Swedish nuclear weapons program

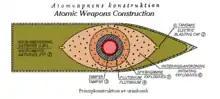
Schematic design of a 1956 Swedish atomic bomb (which was never built)

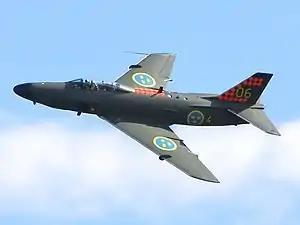
A Saab 32 Lansen at Kristianstad Airshow 2006

In 1954, when the Supreme Commander advocated for Swedish nuclear weapons, internal production was not the only option considered. An agreement with Western powers that would quickly come to Sweden's aid, or a purchase of a small number of nuclear weapons from the West, most likely the US, were options also considered. The latter option appeared to be the best from both time and cost perspective, as far as it was possible. After 1954, the Swedish Government made inroads regarding the possibility of purchasing nuclear weapons from the US. The Swedish Government knew that American legislation forbid such exports but they hoped to be favorably treated, regardless of the fact that they were not a NATO member-state. The Swedish Government believed the US would be interested in a well-defended Sweden as a bulwark against Soviet aggression.